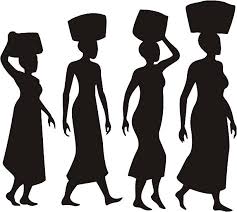
Nataalu juróom-ñaar fukkeel bi ak ñeent maa ngi ci gis ab ab tableau boo xam ne mel na ni luñ diseene ay nit li ci ëpp nuru na ay jigéen te lépp dafa ñuul. Ñu mel ne ci nataal bi ñi ngi mel ni dañoo yanu loo xam ne dañoo yanu.